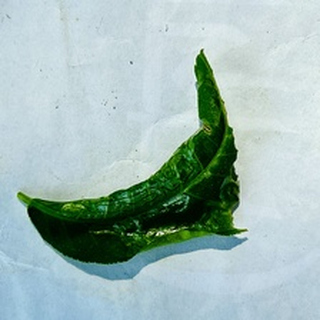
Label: lemon_curl_virus